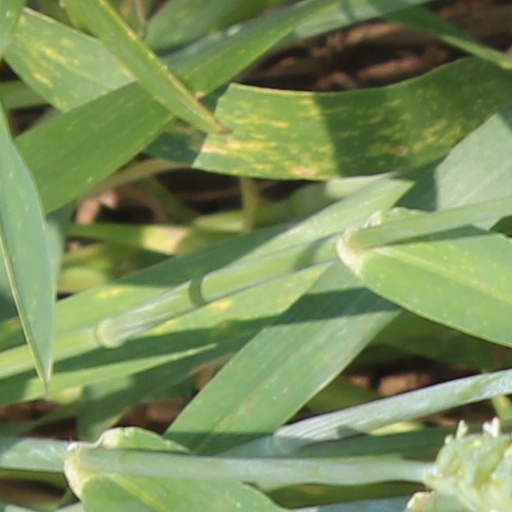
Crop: wheat